Luisenschule (Posen)

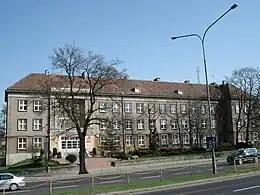
Liceum im. Dąbrówki, Poznań

In December 1918 the Prussian administrative structures in Posen collapsed and political power was claimed by the freshly emergent local Polish body, Naczelna Rada Ludowa. The well-organized NRL immediately dispatched to Luisenschule its representative, Maria Swinarska, a former Ursuline graduate. Technically she assumed the post of a beirat, an adviser to the headmaster Joachim Güldner, and was entrusted merely with introducing the instruction in Polish. In fact she became the grey eminence of the place, at the turn of 1918/1919 supervising cultural and political Polonisation of the establishment. It seems that at this stage the Poles did not have a specific plan for the school; for the time being their intention was to ensure continuity of teaching and to remove the German political flavor. Shortly after her arrival the German Luisenschule staff presented Swinarska with a number of conditions, amounting to splitting the school into a German and a Polish section; German teachers were to teach the German girls and the Polish teachers were to teach the Polish ones. Once Swinarska rejected the ultimatum they ceased to show up; in response and following consultations with NRL, Swinarska expelled all German students.